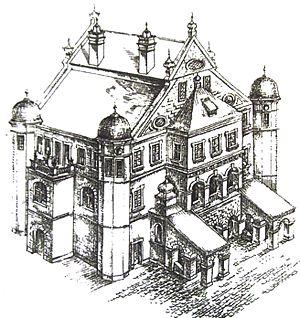
Le château de Niasvij est un palais résidentiel de la famille Radziwiłł, situé dans la petite ville de Niasvij, au centre de la Biélorussie, à 120 kilomètres au sud de la capitale de la Biélorussie, la ville de Minsk. Après la fin de l'Union des républiques socialistes soviétiques, le ministère de la Culture de Biélorussie entreprit une restauration. Ces travaux aboutirent à l'inscription de l'ensemble dans la liste du patrimoine mondial de l'humanité de l'UNESCO dès 2005. L'inauguration officielle de la restauration a eu lieu durant l'été 2012.